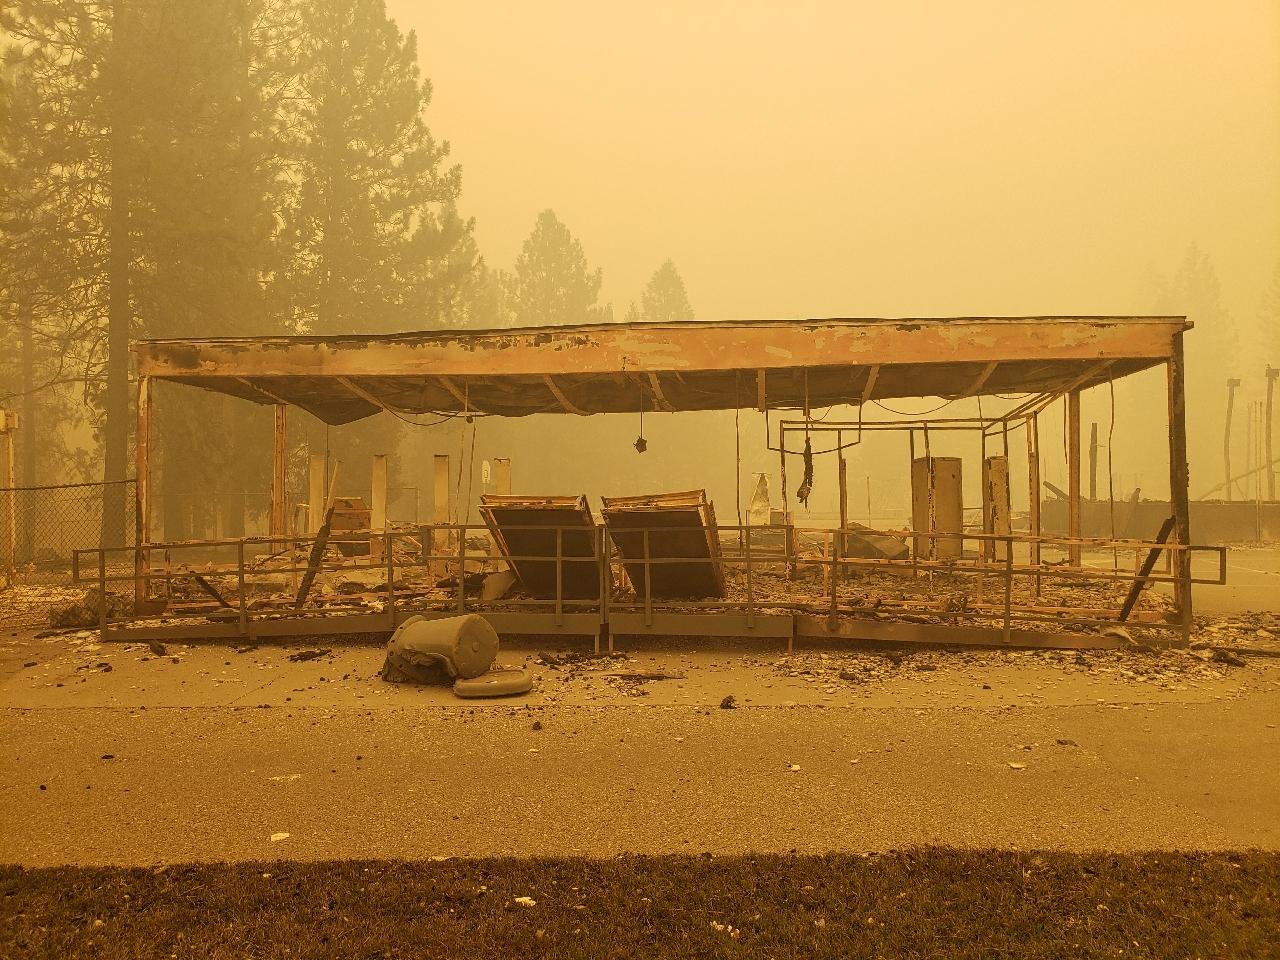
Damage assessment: destroyed